Ninoy Aquino

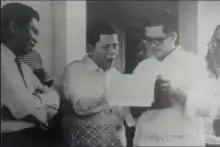
Aquino with Jose W. Diokno; the two main opposition leaders arrested by Marcos in Laur, Nueva Ecija after Proclamation No. 1081

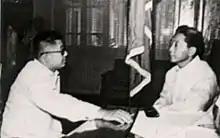
Undated photo of President Ferdinand Marcos meeting Aquino

It was not until the Plaza Miranda bombing on August 21, 1971, that the pattern of direct confrontation between Marcos and Aquino emerged. At 9:15 pm, at the kick-off rally of the Liberal Party, the candidates formed a line on a makeshift platform and were raising their hands as the crowd applauded. The band played, a fireworks display drew all eyes, when suddenly two loud explosions obviously were not part of the show. In an instant, the stage became a scene of wild carnage. The police later discovered two fragmentation grenades that had been thrown at the stage by "unknown persons". Eight people died, and 120 others were wounded, many critically.